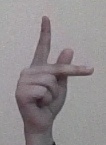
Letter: dha